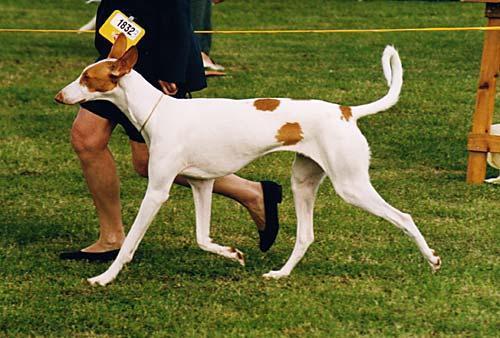
Ibizan_hound